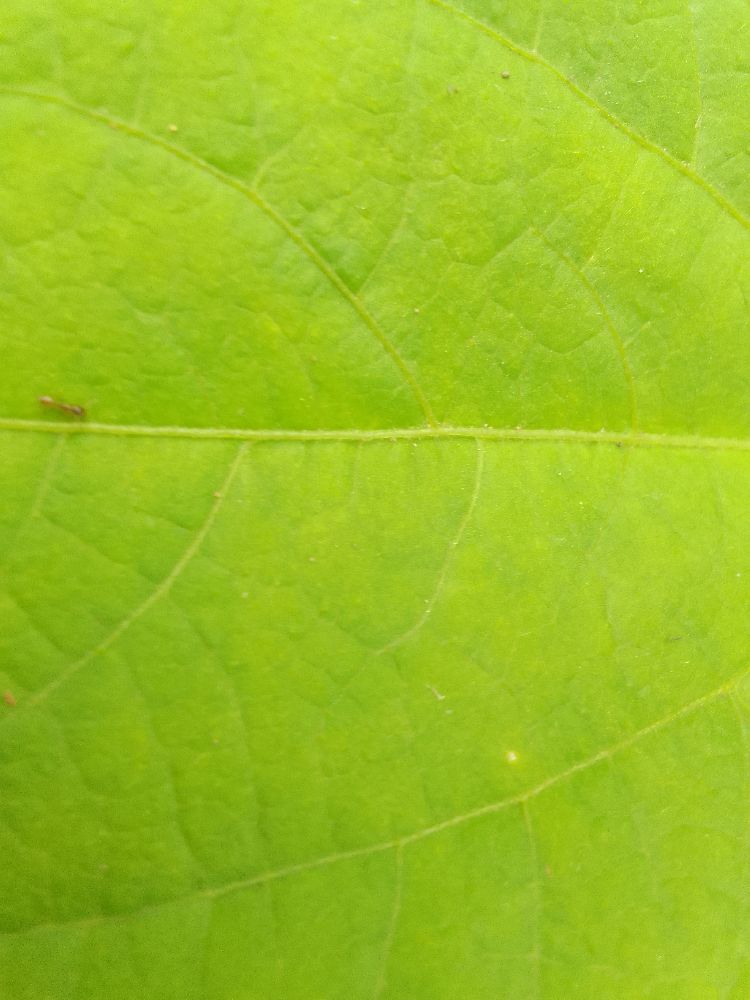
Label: healthy